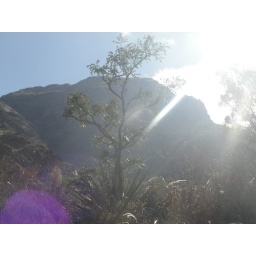
Sun over the mountains - from the train